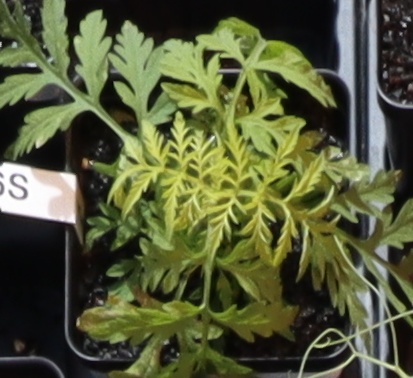
Label: Ragweed